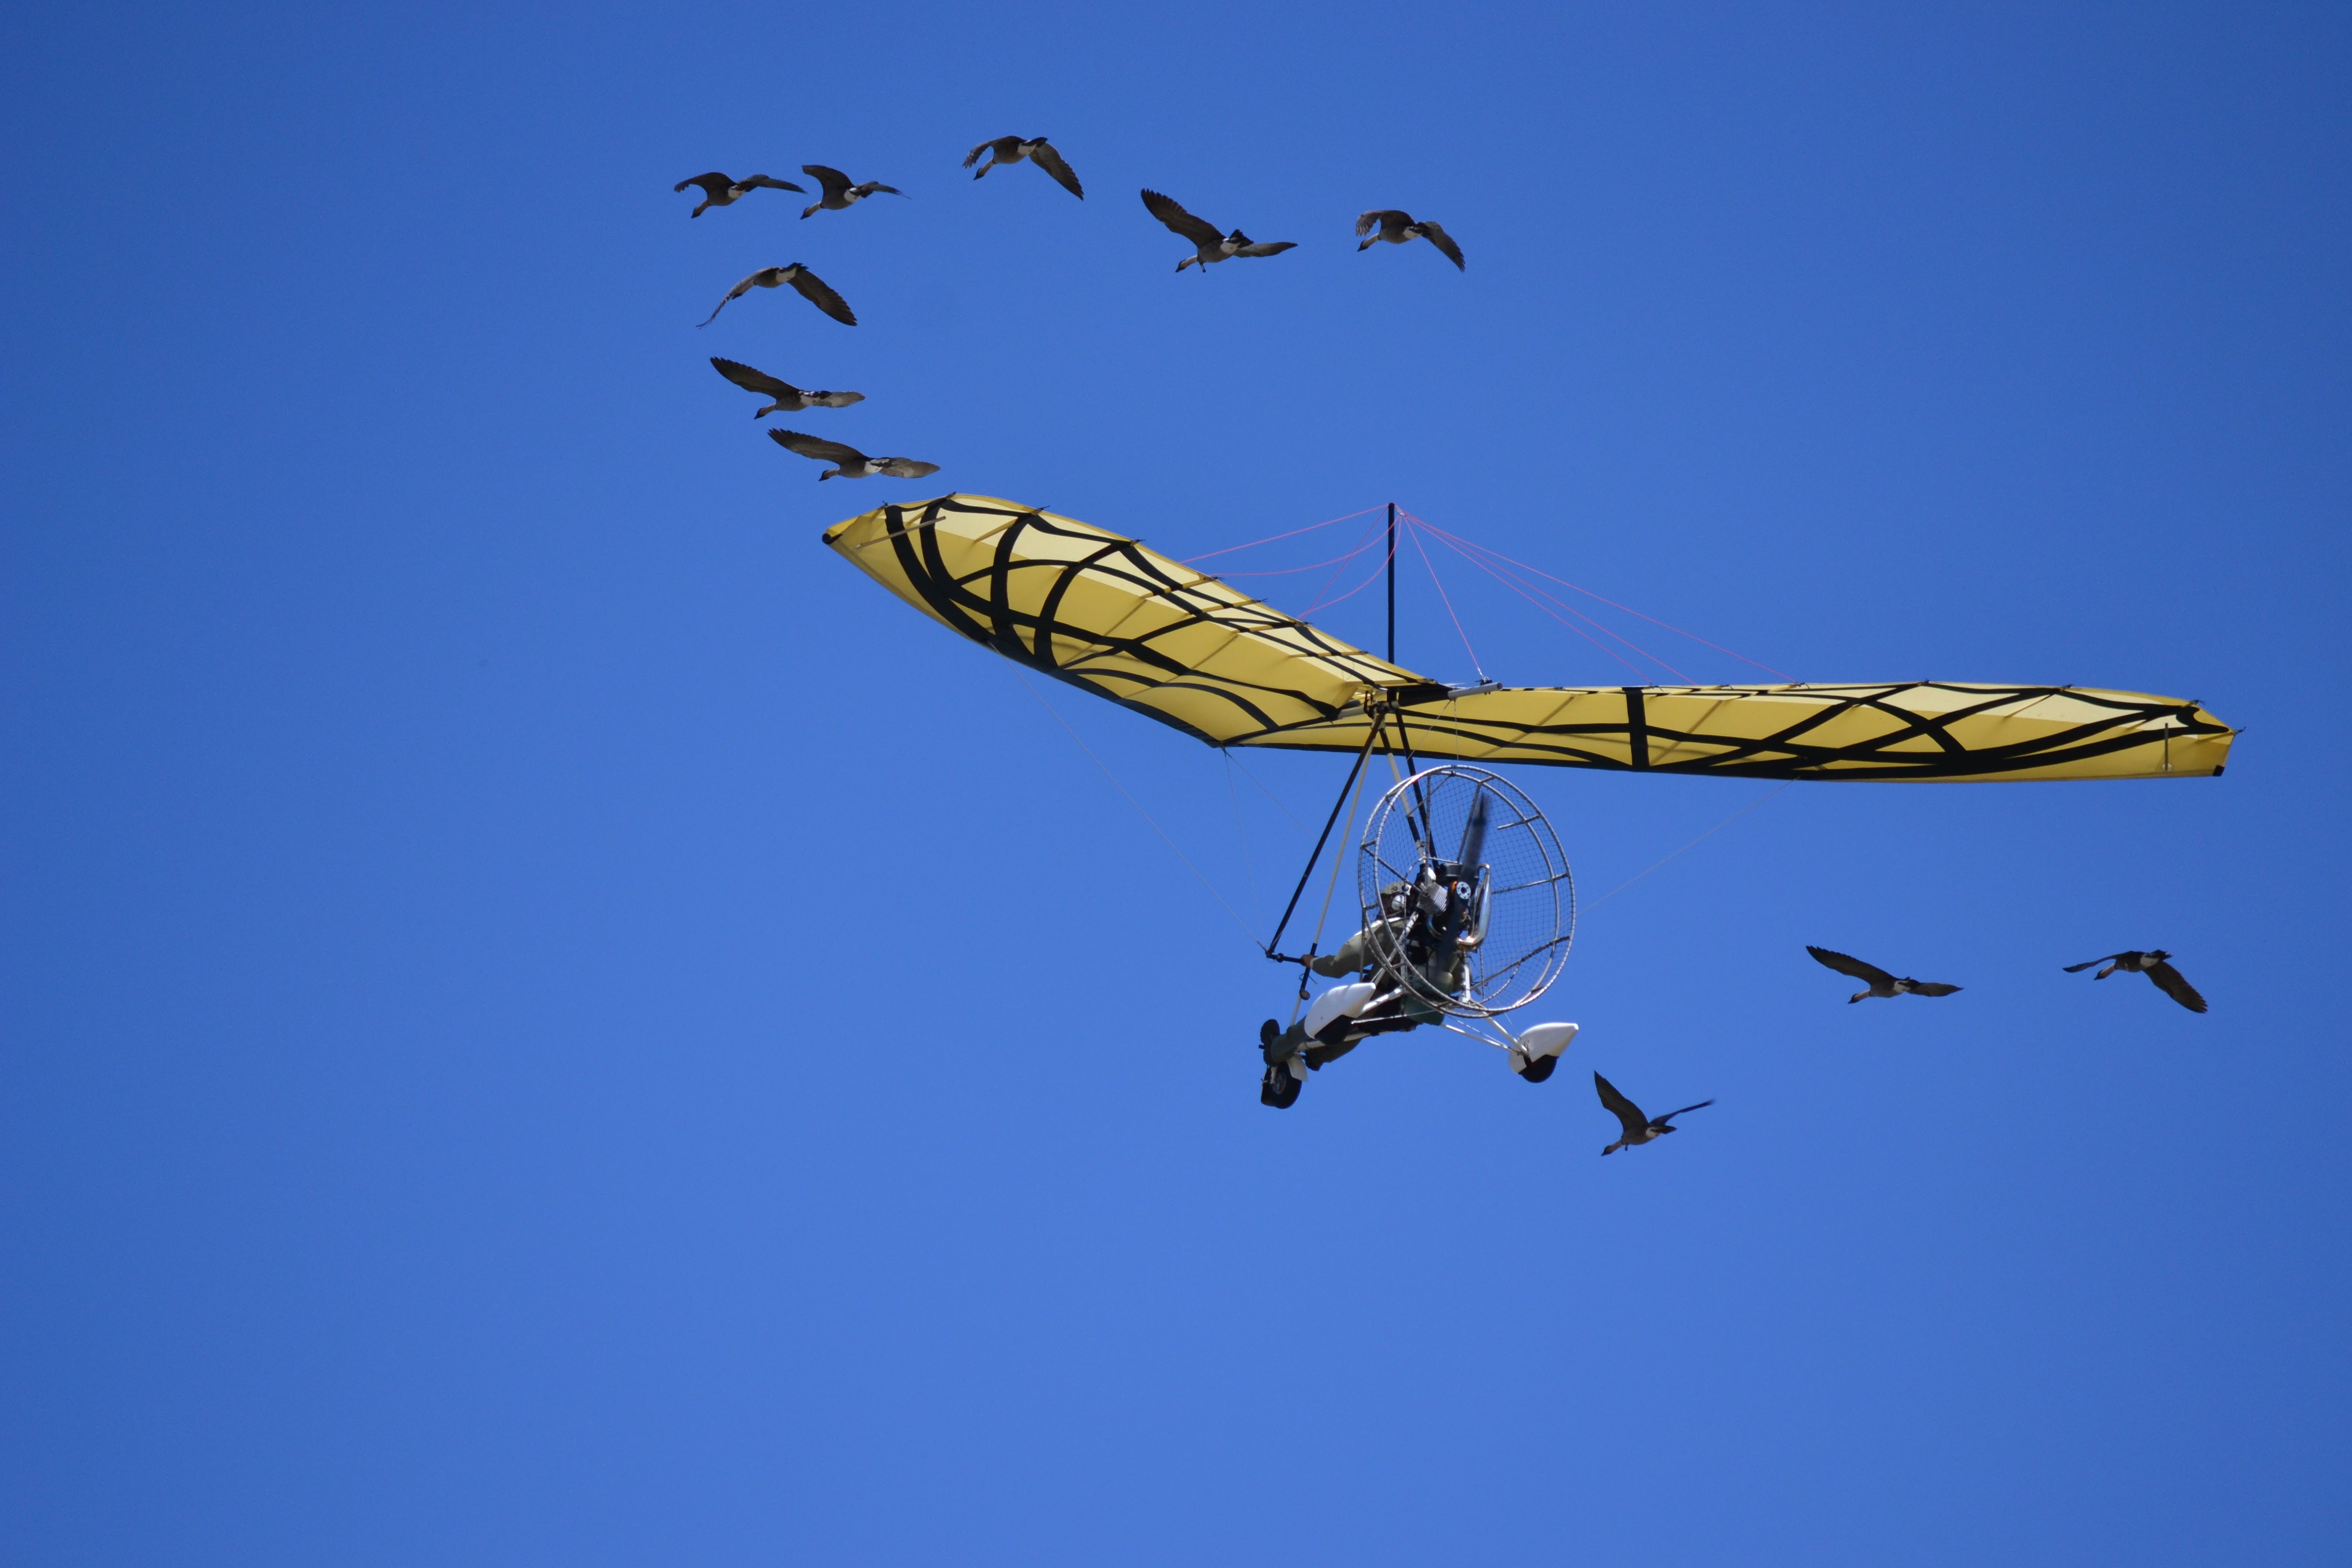
wing, sky, wind, airplane, aircraft, herd, vehicle, aviation, flight, blue, extreme sport, toy, parachute, glider, birds, sports, geese, air sports, atmosphere of earth, windsports, kite sports